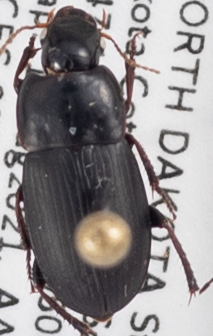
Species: Harpalus opacipennis
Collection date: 2021-08-17
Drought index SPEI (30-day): -2.09
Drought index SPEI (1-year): -2.09
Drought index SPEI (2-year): -1.416